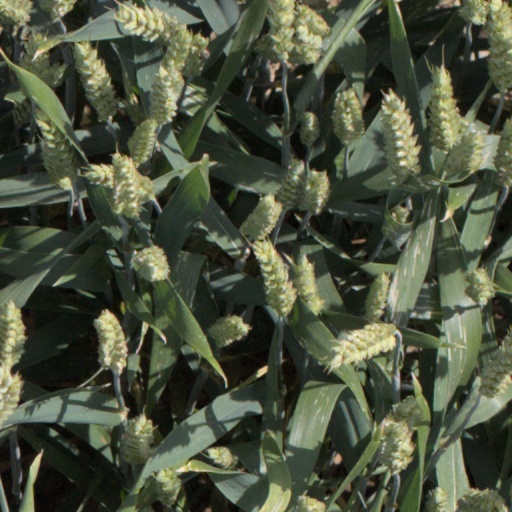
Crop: wheat